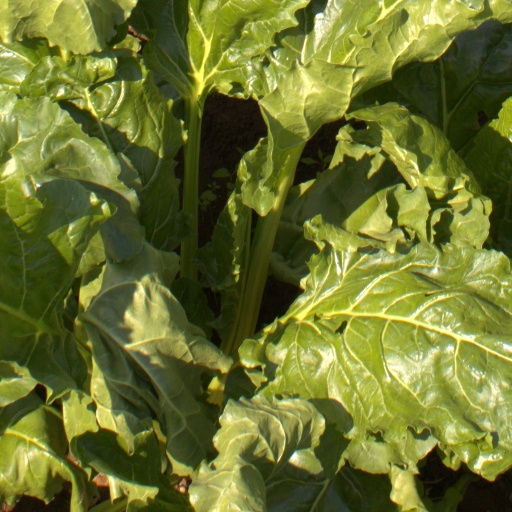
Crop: sugar beet